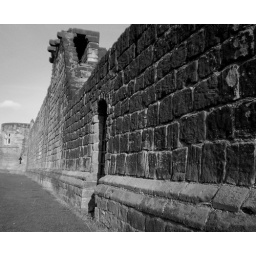
Newcastle's original castle walls by Gallowgate